Ellen More

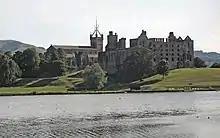
Ellen More and Margaret More were members of the household of Margaret Tudor at Linlithgow Palace

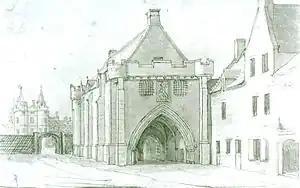
At the end of the tournament banquet the "Black lady" vanished in a cloud, a theatrical device contrived in the Great Hall of Holyroodhouse by a French soldier of the royal artillery and Andrew Forman. The hall was newly converted from the old refectory of Holyrood Abbey.

These records concerning the "More lasses" in 1504 may refer to the arrival of Ellen, and also Margaret More, another servant who was perhaps Ellen's sister. Ellen and Margaret seem to be the two "More lassis" at Edinburgh Castle who attended Lady Margaret and were bought shoes. The shoemaker was John Davidson, who also made shoes for "Little Martin the Spaniard" and the Danish noble, Christopher or Christiern, said to be a son of Elizabeth of Denmark, but his identity remains unclear. The keeper of Edinburgh castle, Alexander McCulloch of Myreton, was paid £100 in 1505 for keeping the king's daughter with Margery Lindsay, "and the Moris and servandis".